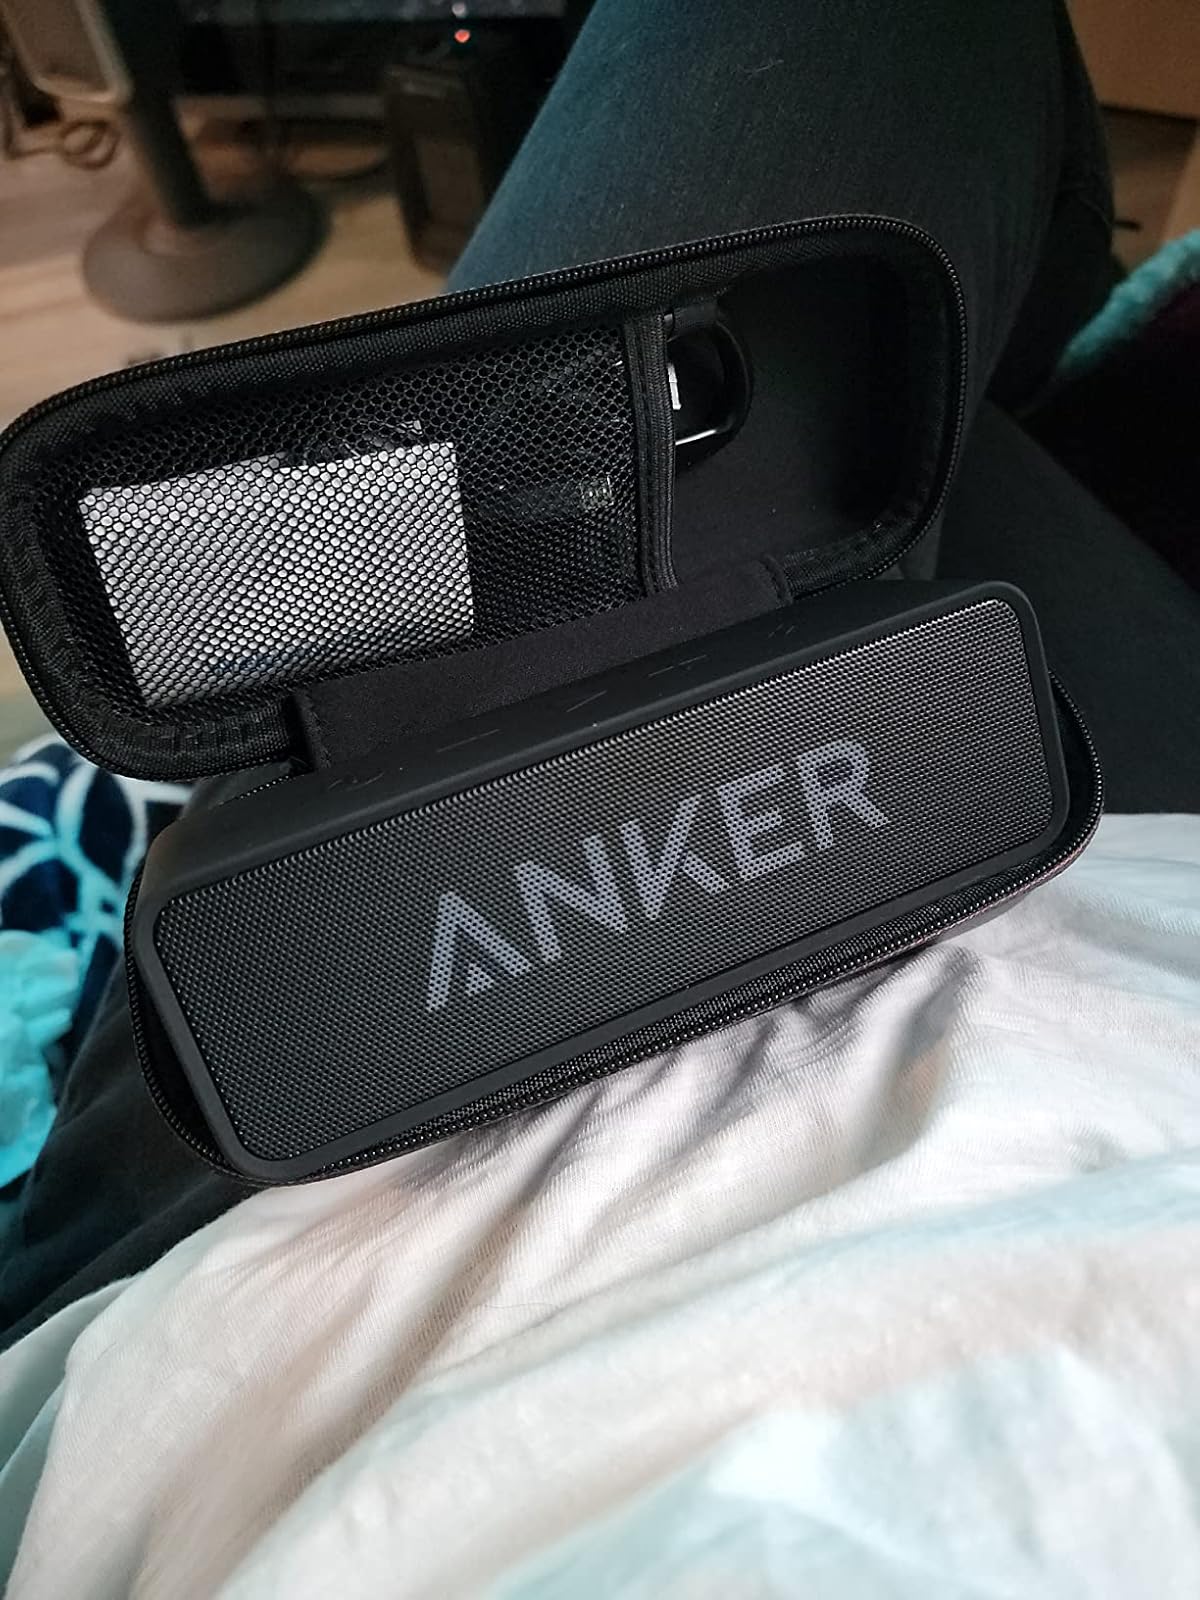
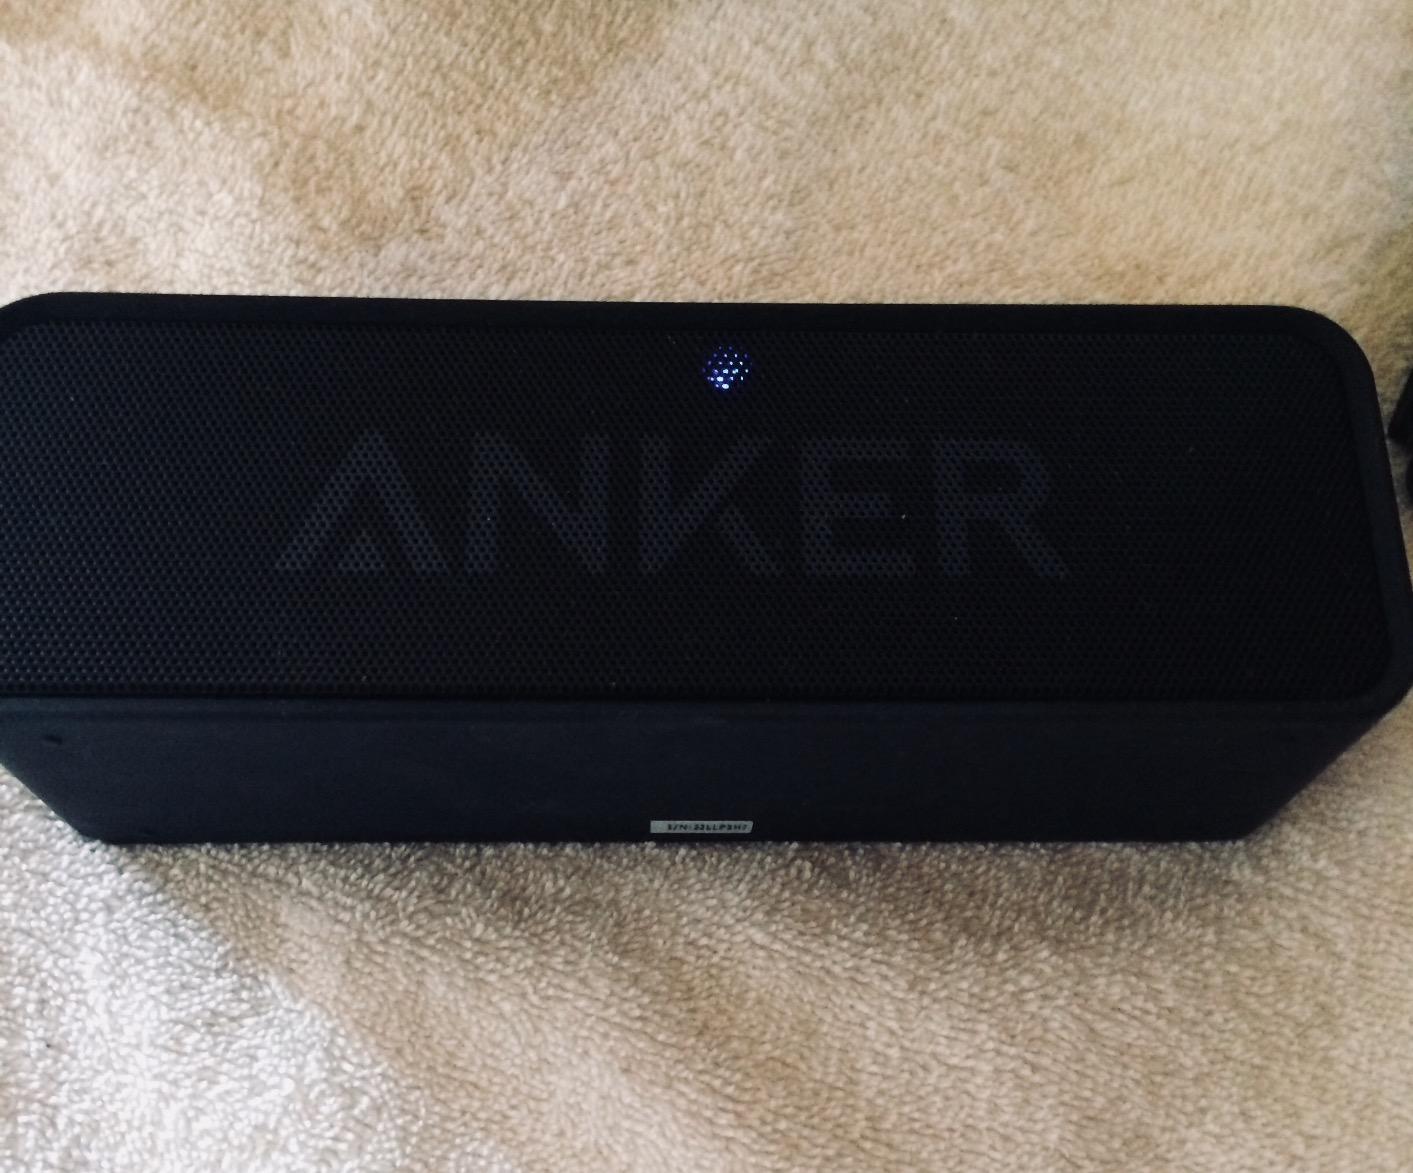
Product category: speaker
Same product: yes